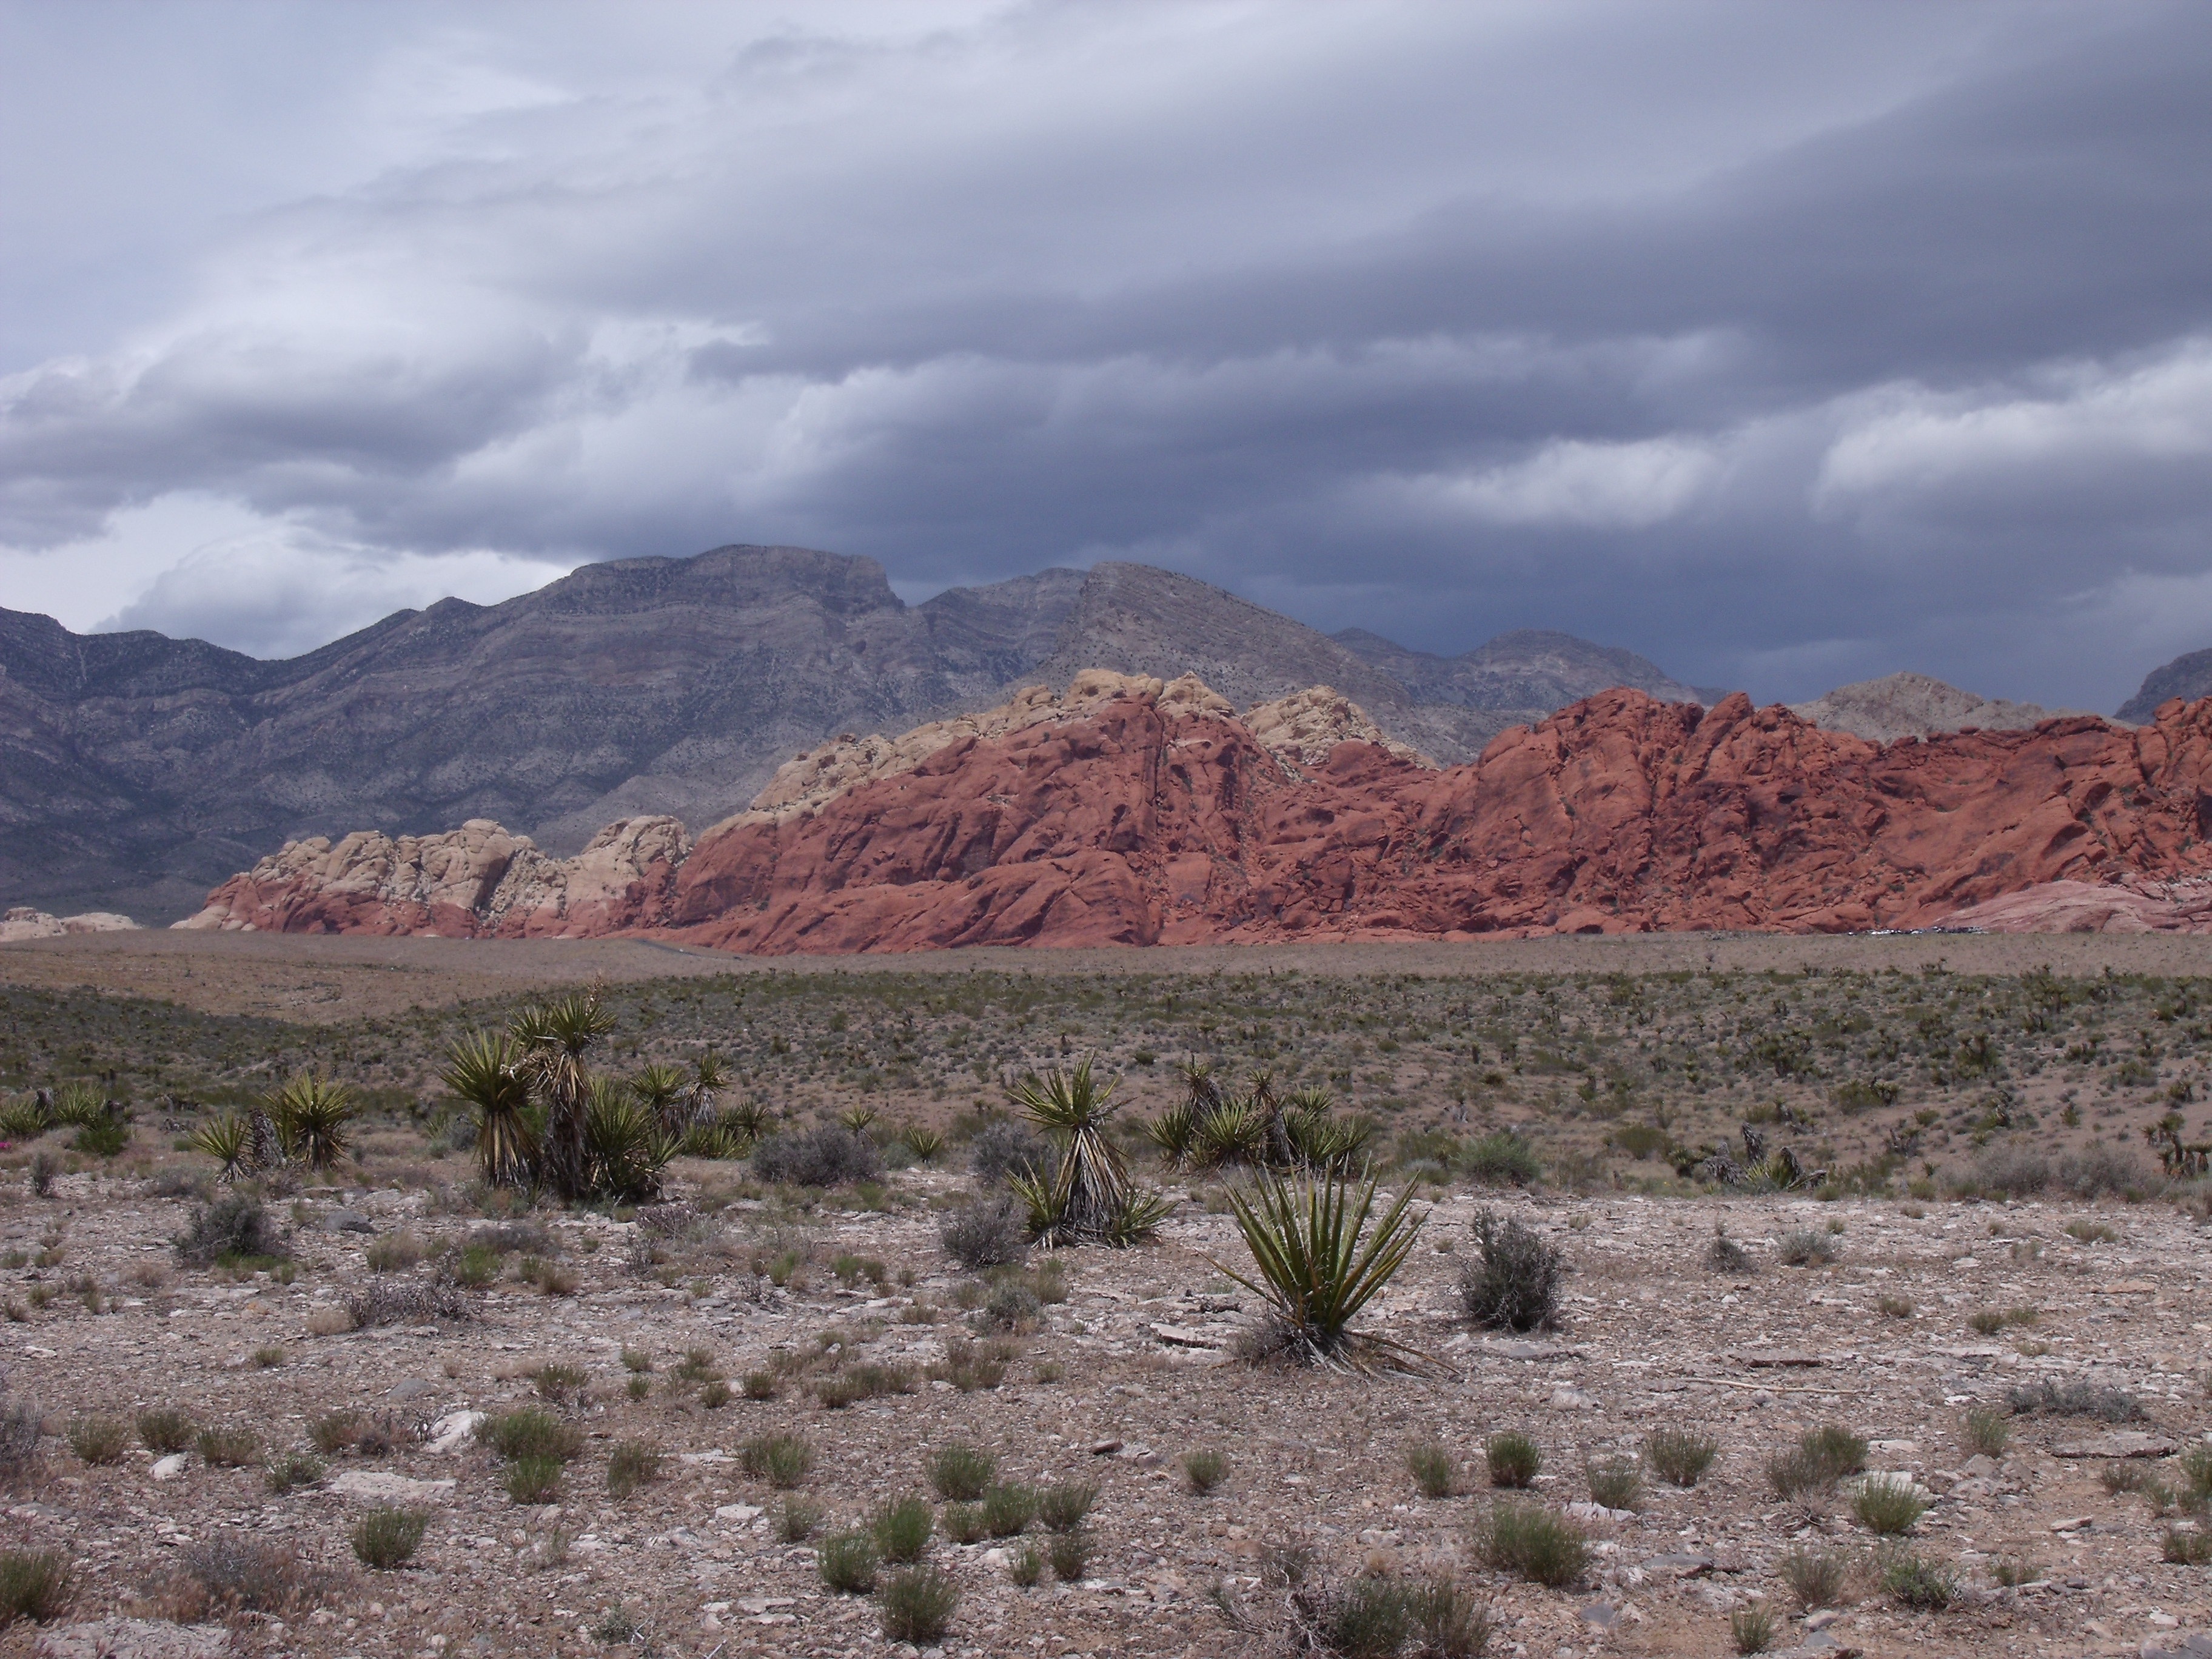
landscape, wilderness, mountain, prairie, hill, desert, valley, soil, plain, geology, badlands, plateau, nevada, fell, loch, ecosystem, wadi, steppe, las vegas, landform, natural environment, geographical feature, aeolian landform, mountainous landforms